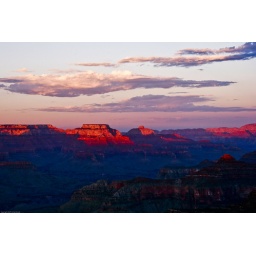
Sunset - hence the red tinge in the rocks